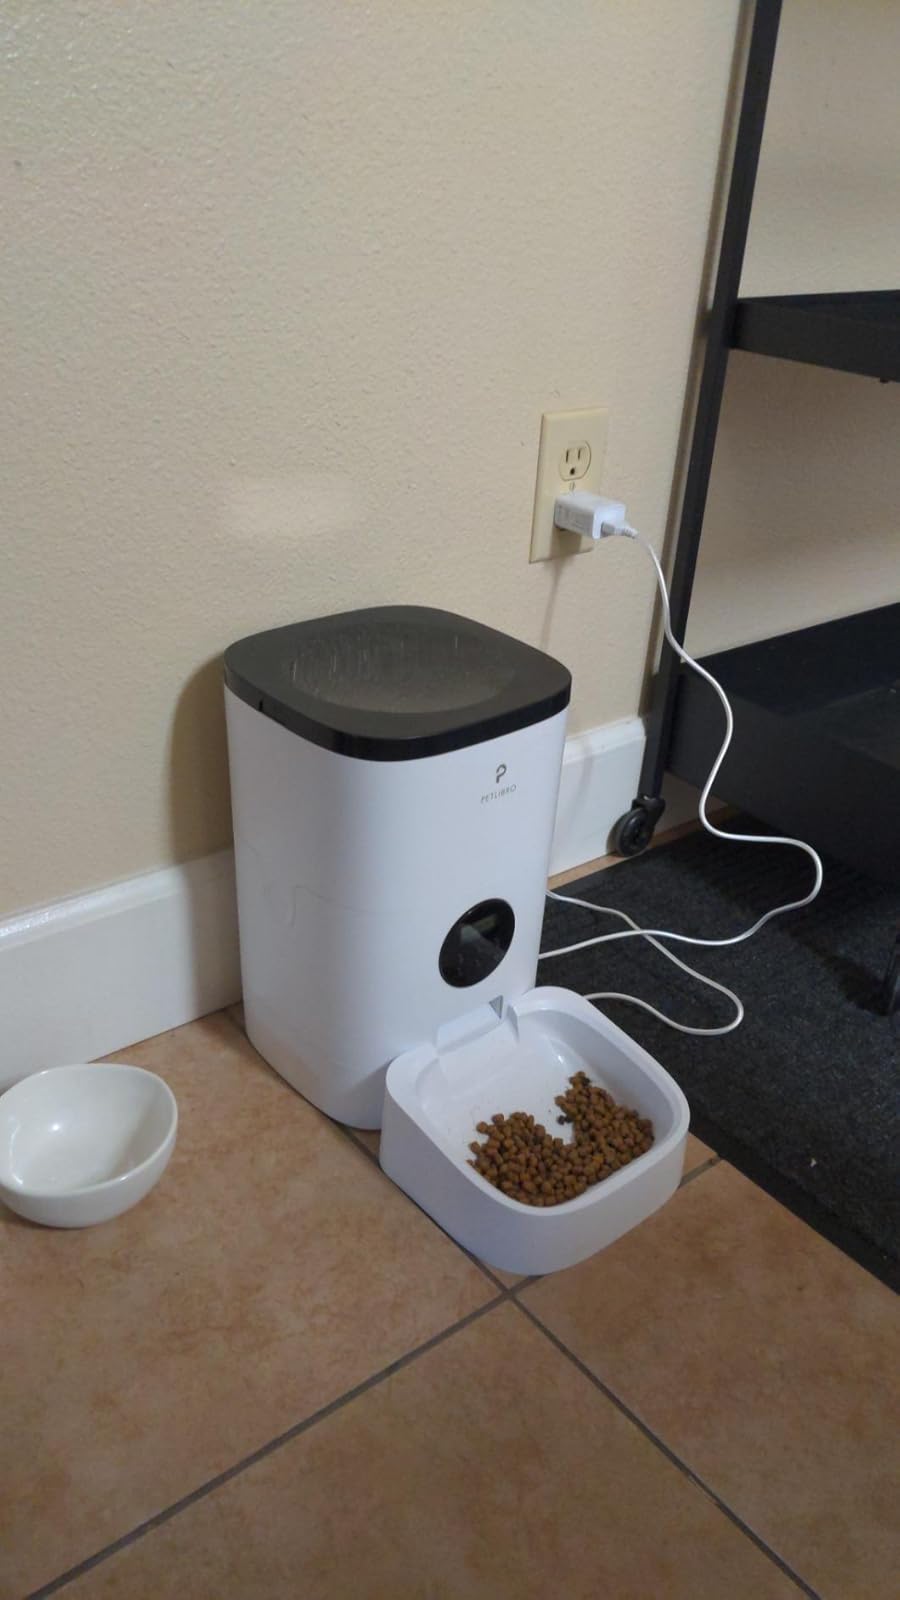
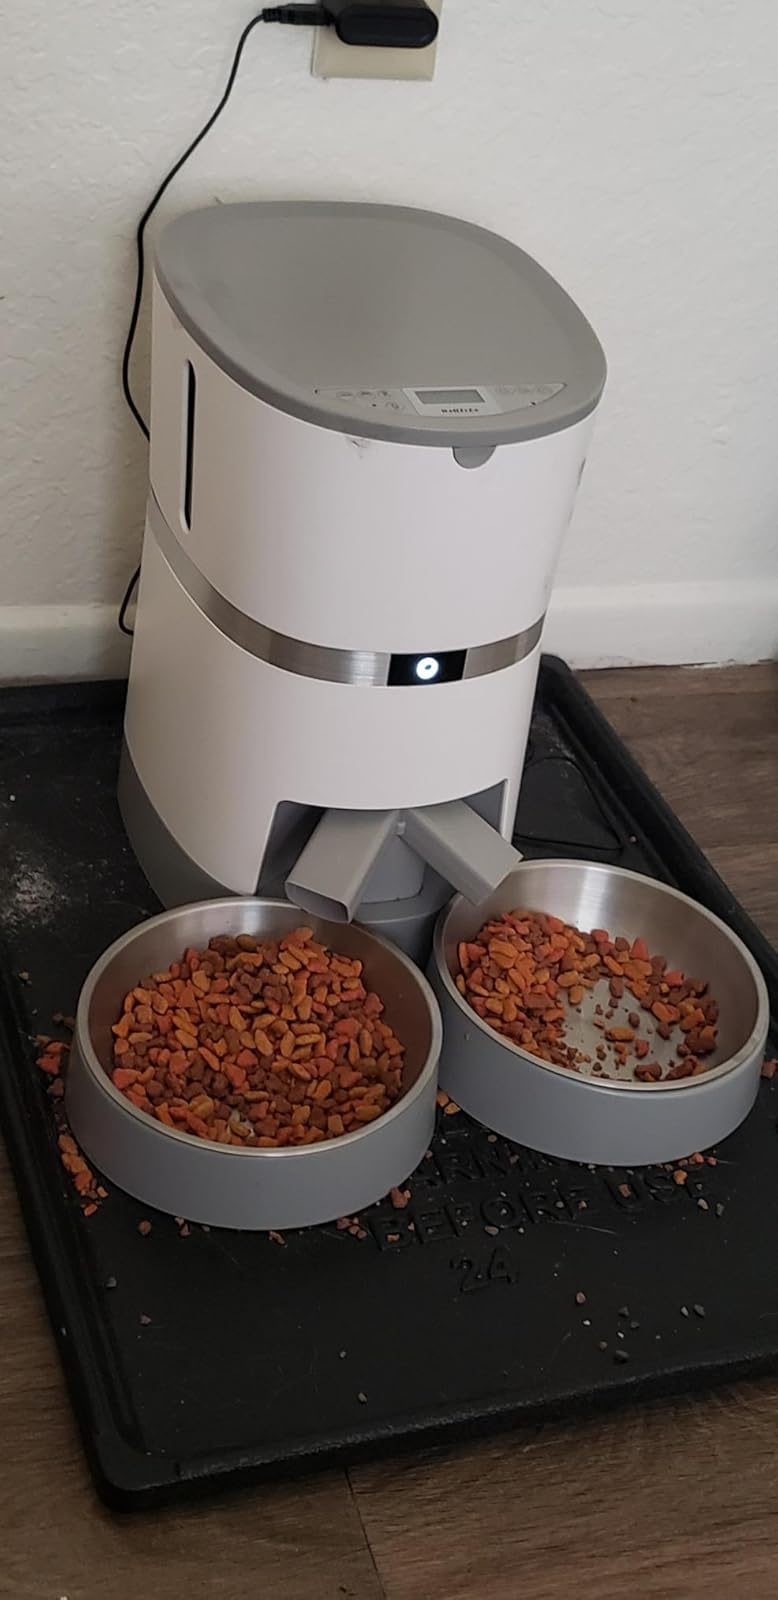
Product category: items_feeder
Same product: no